Vespula pensylvanica

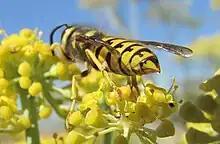
Western yellowjacket ("Vespula pensylvanica") on a fennel flower ("Foeniculum vulgare"). Location: near Robber's Peak, Orange, CA, USA

The western yellowjacket is often a pest to humans. As outdoor human activity has increased, so, too, has the presence of "V. pensylvanica". Concentrated garbage has become an alternative food supply, and colonies have emerged in and around areas of human impact, such as recreational parks and resorts. Though they tend not to sting unless a violent struggle occurs, they nonetheless violently protect their nests and can sting repeatedly. As a result, increased efforts into pest control have occurred. Because the chance of colony disturbance and resulting stings is great, the species is recommended to be controlled during outbreaks. The recommended treatment of stings is antihistamine ointments and tablets to reduce reactions. Those who are highly sensitive or allergic to stings should speak to a physician about alternatives such as emergency kits with premeasured doses of epinephrine or desensitization procedures.